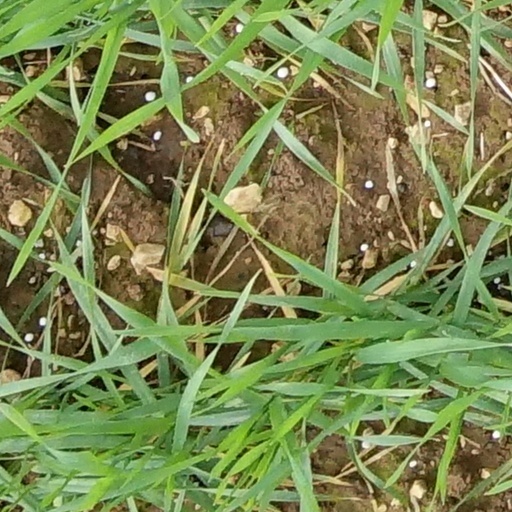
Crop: wheat